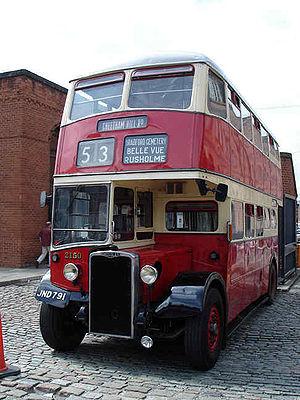
Crossley Motors fut un constructeur automobile anglais basé à Manchester, en Angleterre. Il a produit environ 19.000 voitures de haute qualité entre 1904 et 1938, 5.500 bus entre 1926 et 1958 et 21.000 véhicules utilitaires et militaires entre 1914 et 1945.